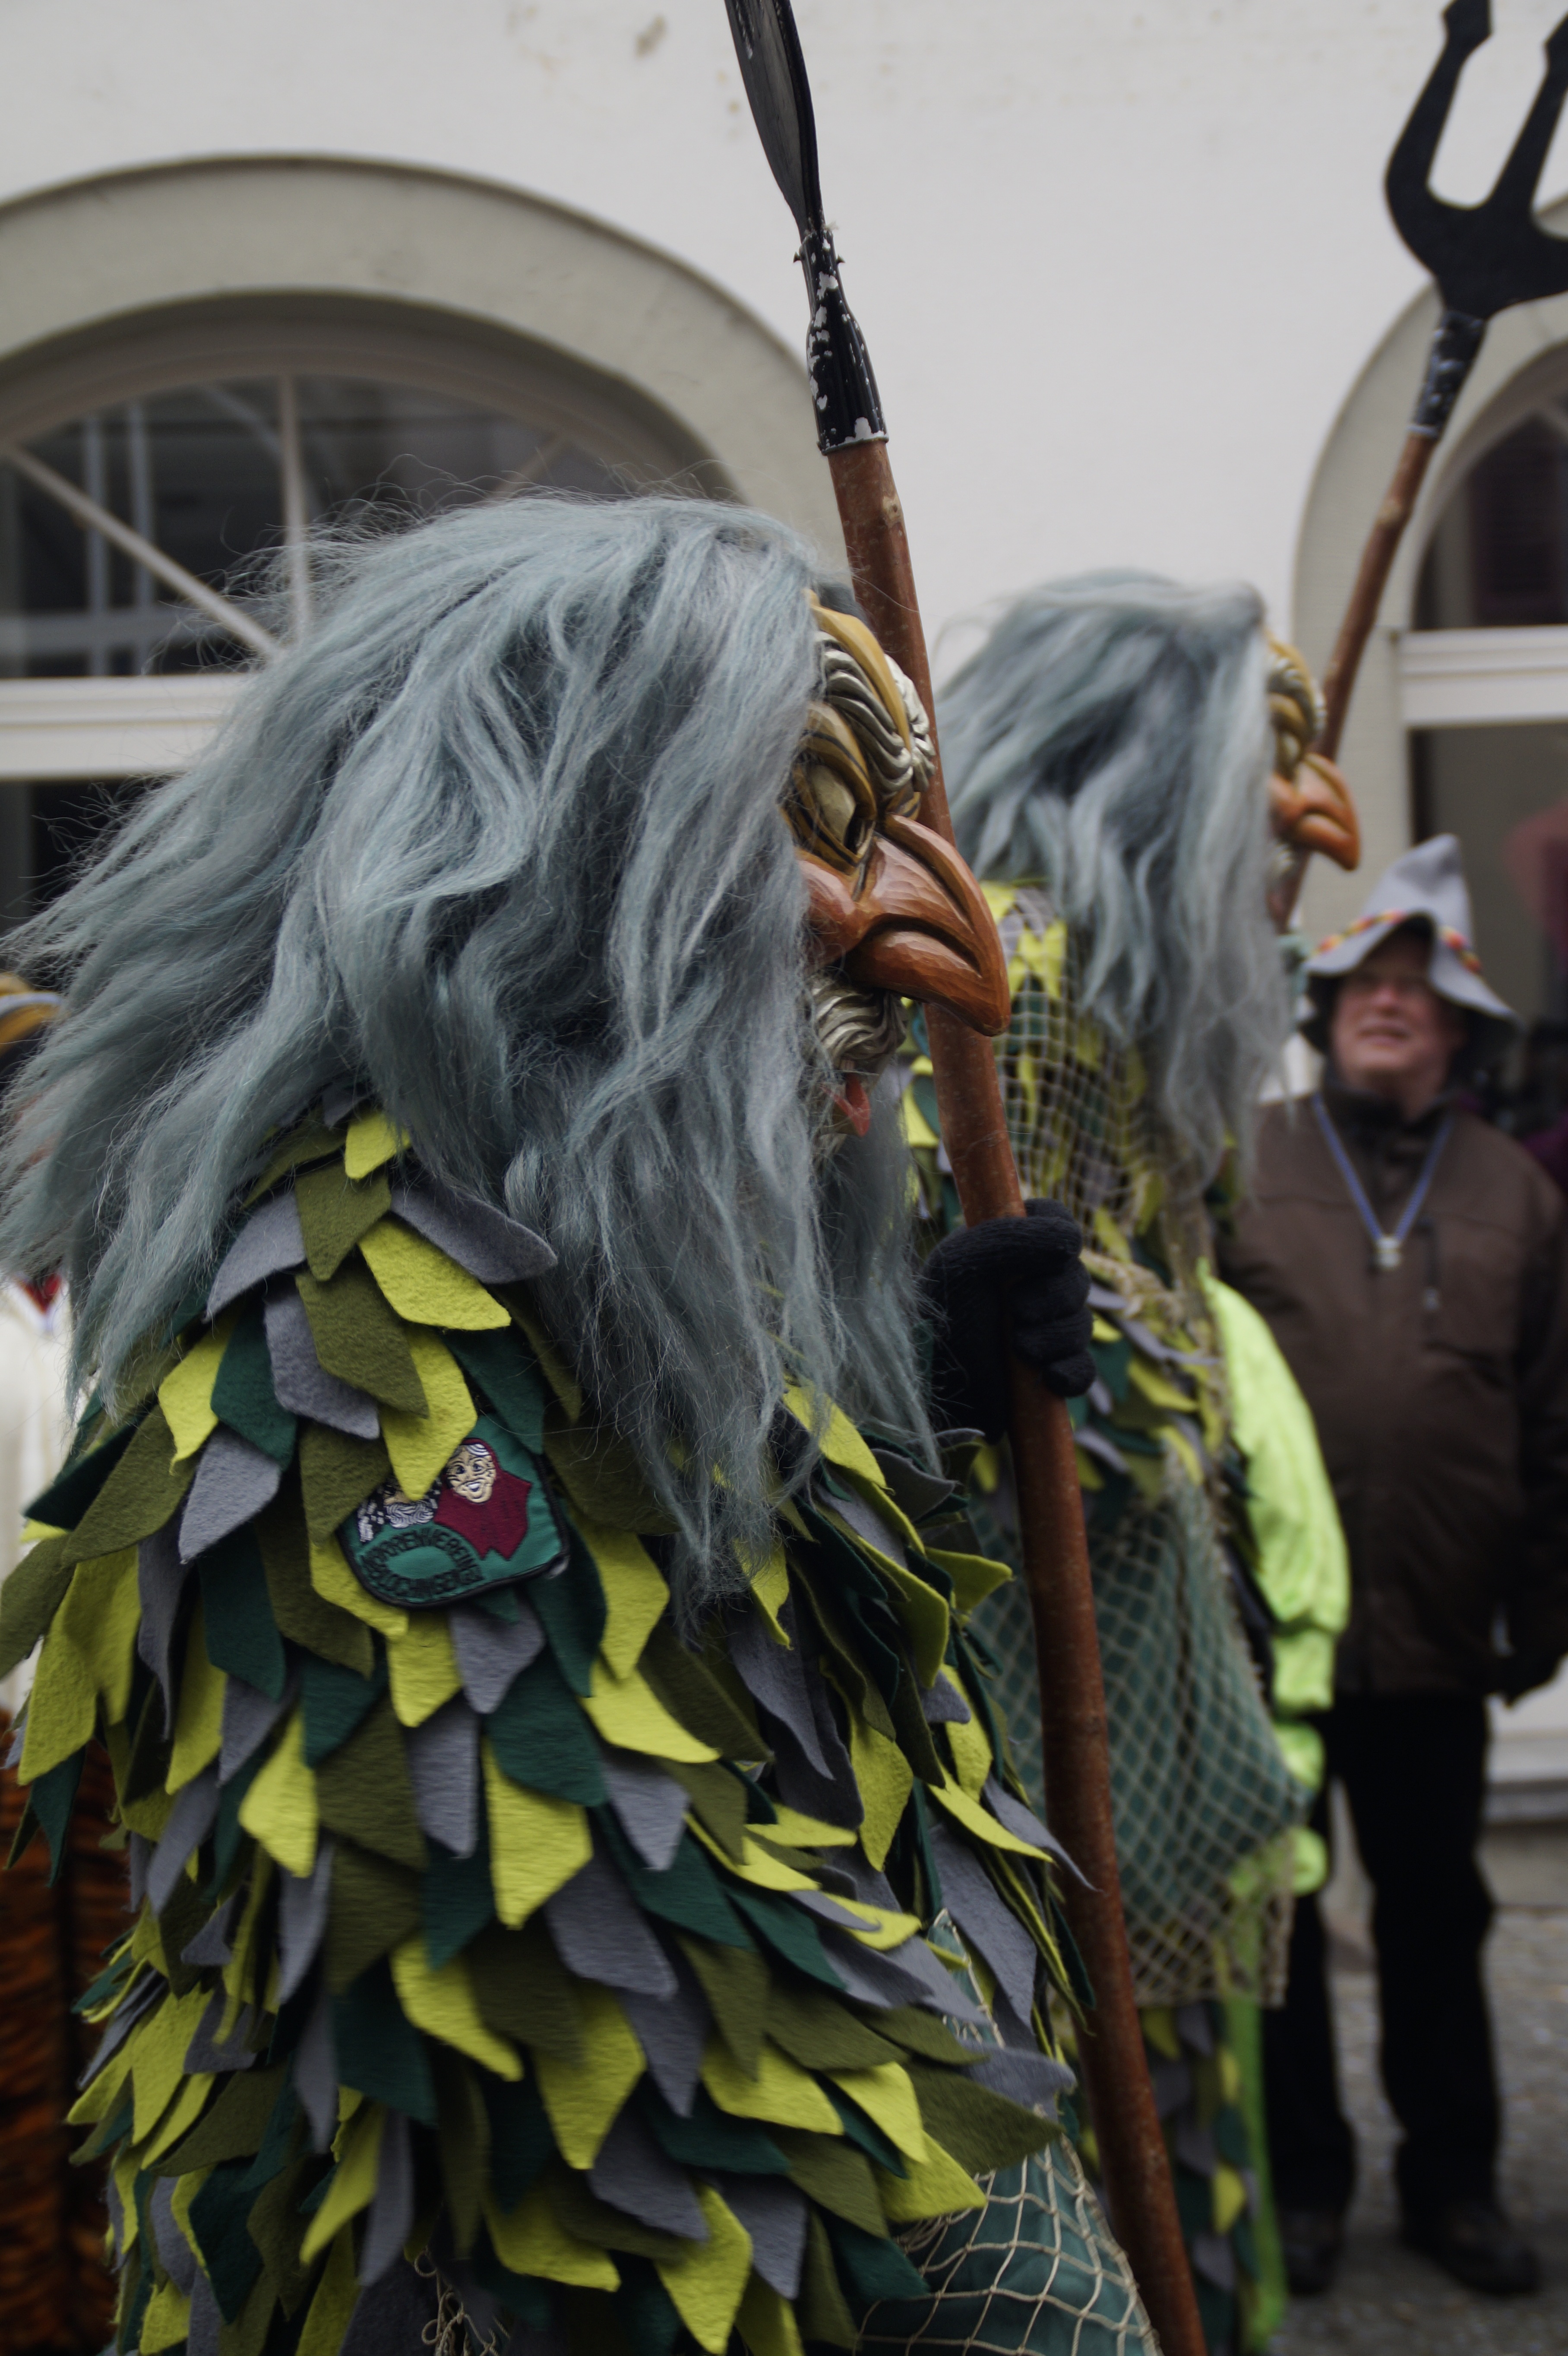
carnival, clothing, figure, move, carved, masks, custom, tradition, costume, masquerade, panel, customs, aquarius, fasnet, fools jump, swabian alemannic, haes, haestraeger, guild group, strassenfasnet, wooden mask, fools guild, aquarians